Arnoldo Gabaldón

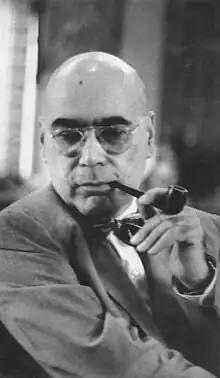

Arnoldo Gabaldón Carrillo (1 March 1909 in Trujillo, Trujillo State – 1 September 1990 in Caracas) was a physician, researcher and Venezuelan politician. He is recognized for his activism against malaria. His campaign against the disease reduced the number of cases in Venezuela to almost zero during the 1950s, giving place to more exploitable territory and population growth.